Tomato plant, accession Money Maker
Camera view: bottom (45 deg); turntable rotation: 300 degrees
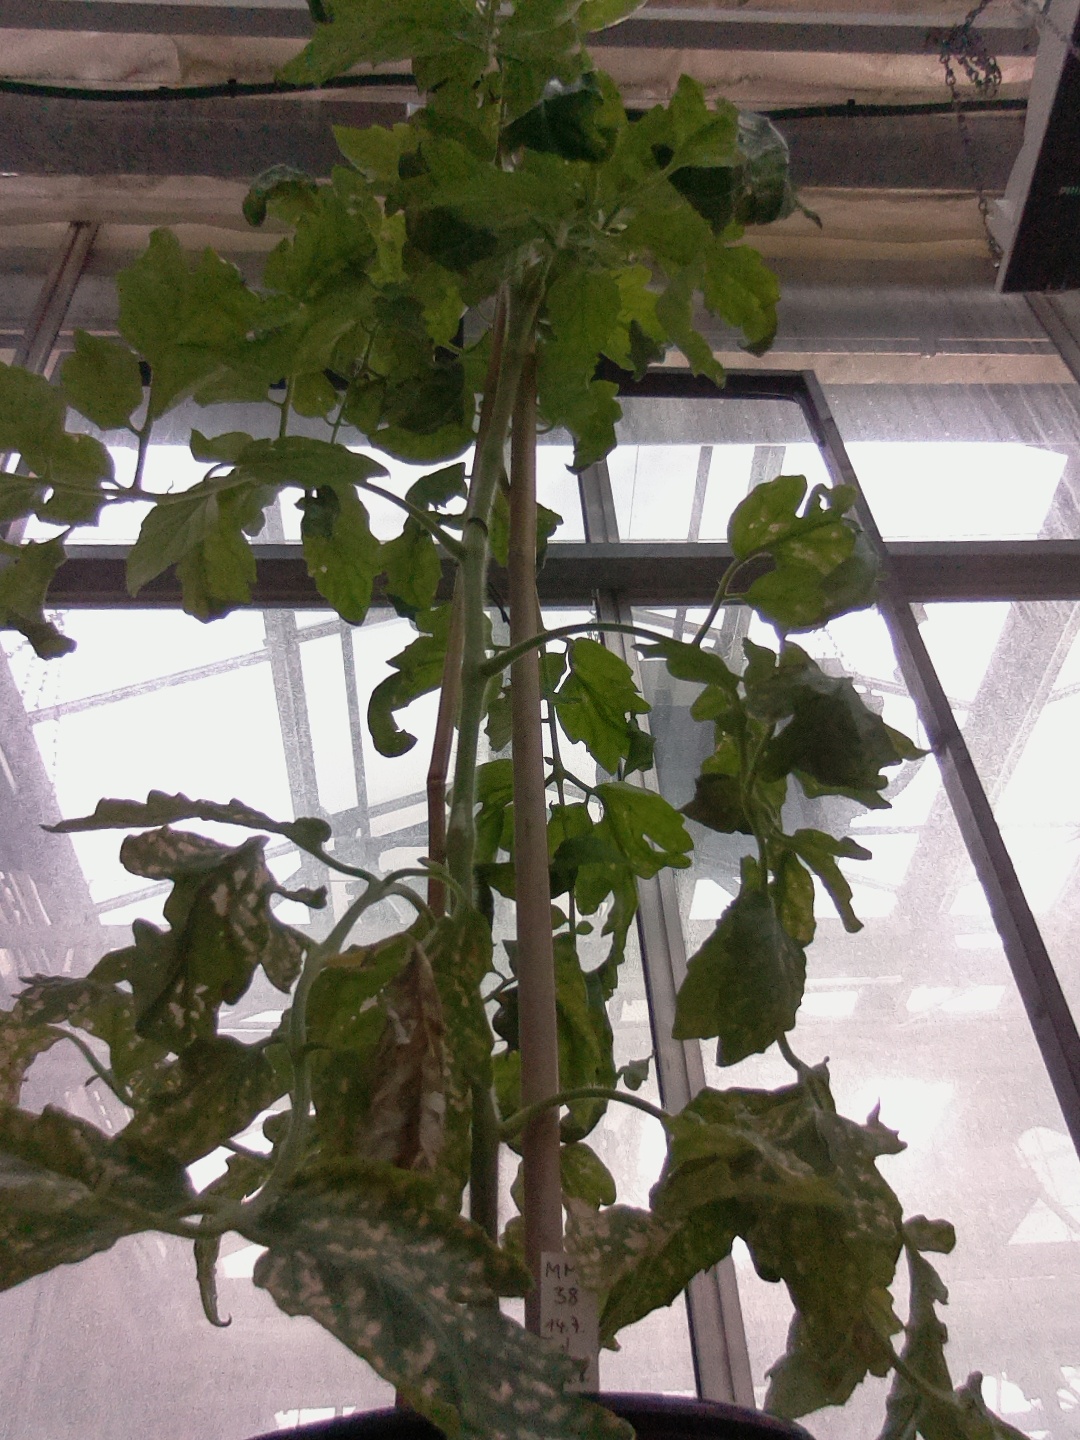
BBCH growth stage 73: 30%-40% of final fruit size